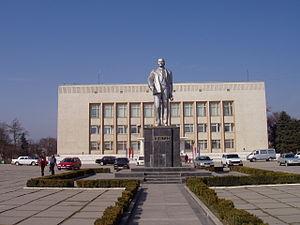
Prokhladny est une ville de la république de Kabardino-Balkarie, en Russie, et le centre administratif du raïon de Prokhladny. Sa population s'élevait à 58 226 habitants en 2020.